Halting site

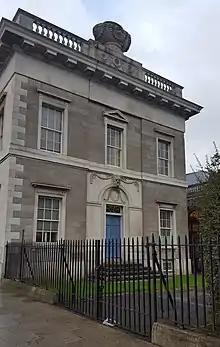
The Custom House, home to the Department of Housing, Planning and Local Government

A minority of Travellers reside on Halting sites. Of the 30,987 Traveller individuals recorded as living in the Republic of Ireland in Census 2016 approximately 950 families live on Halting sites.